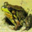
Label: frog